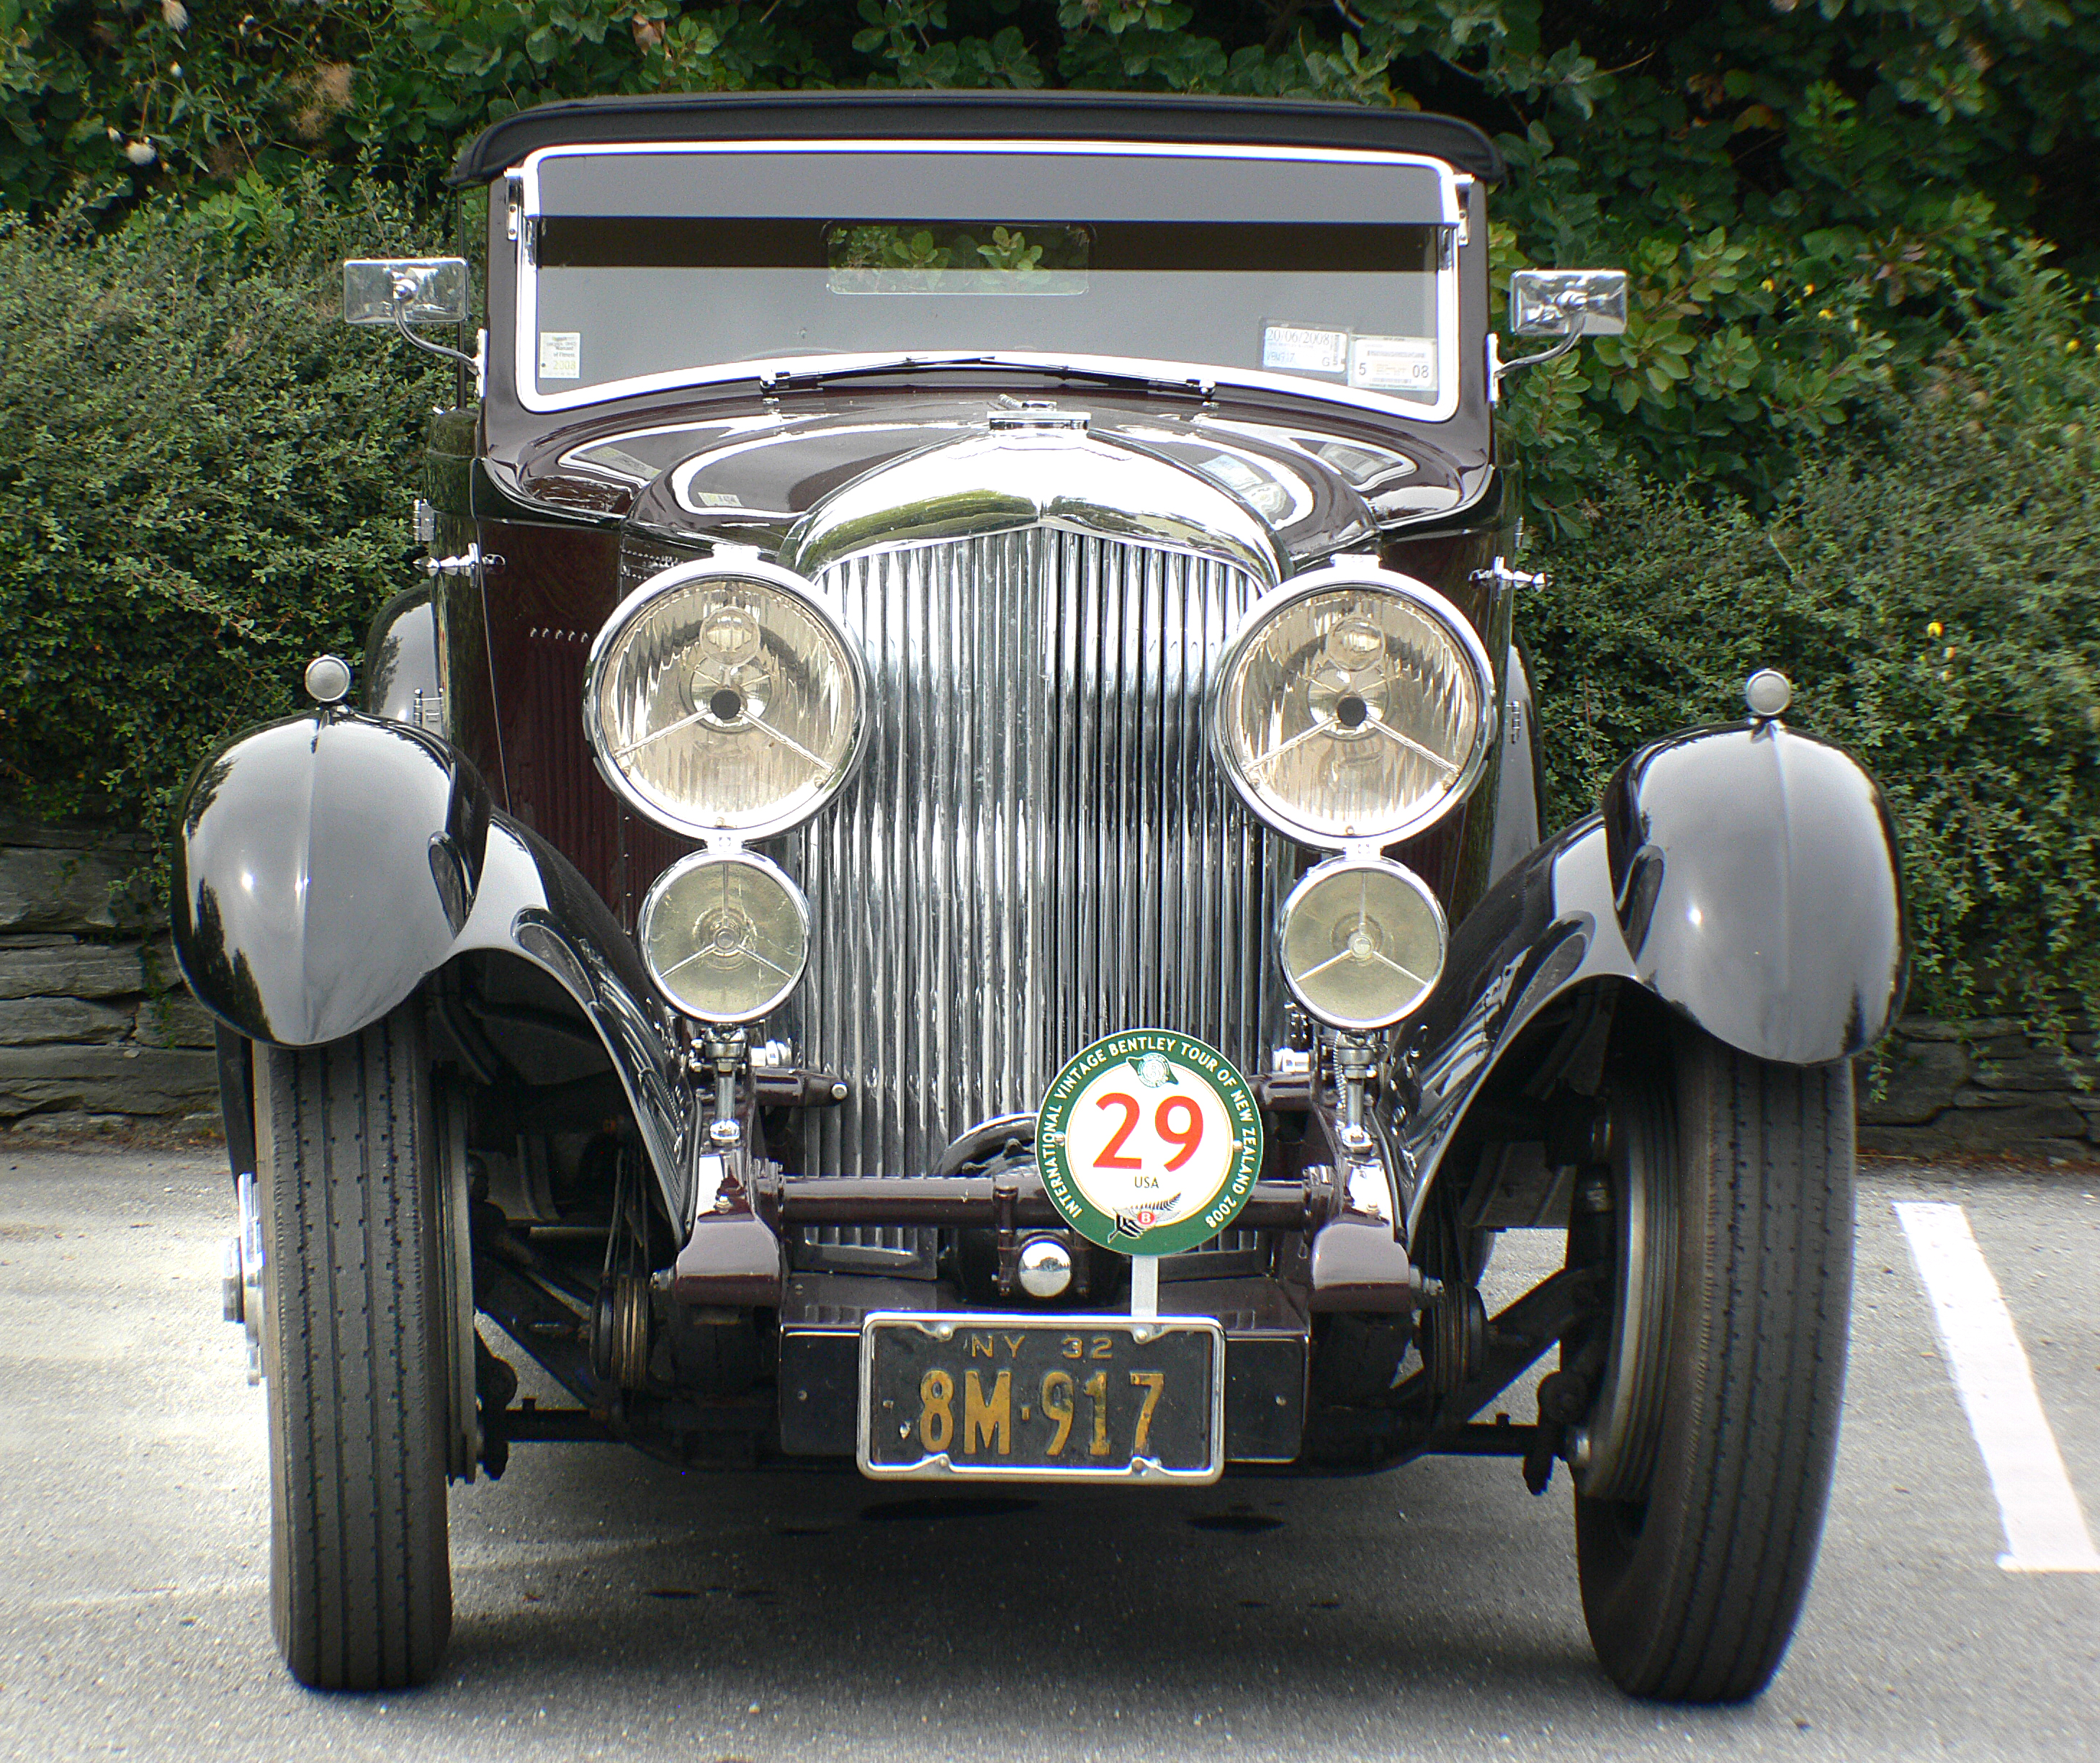
car, vehicle, motor vehicle, vintage car, cars, sportscars, racing, bridgecamera, carshows, fastcars, bentley, britishclassiccars, vintagebentleyrally, opentoptouringcar, 1932bentleyspeed6, antique car, land vehicle, touring car, automobile make, luxury vehicle